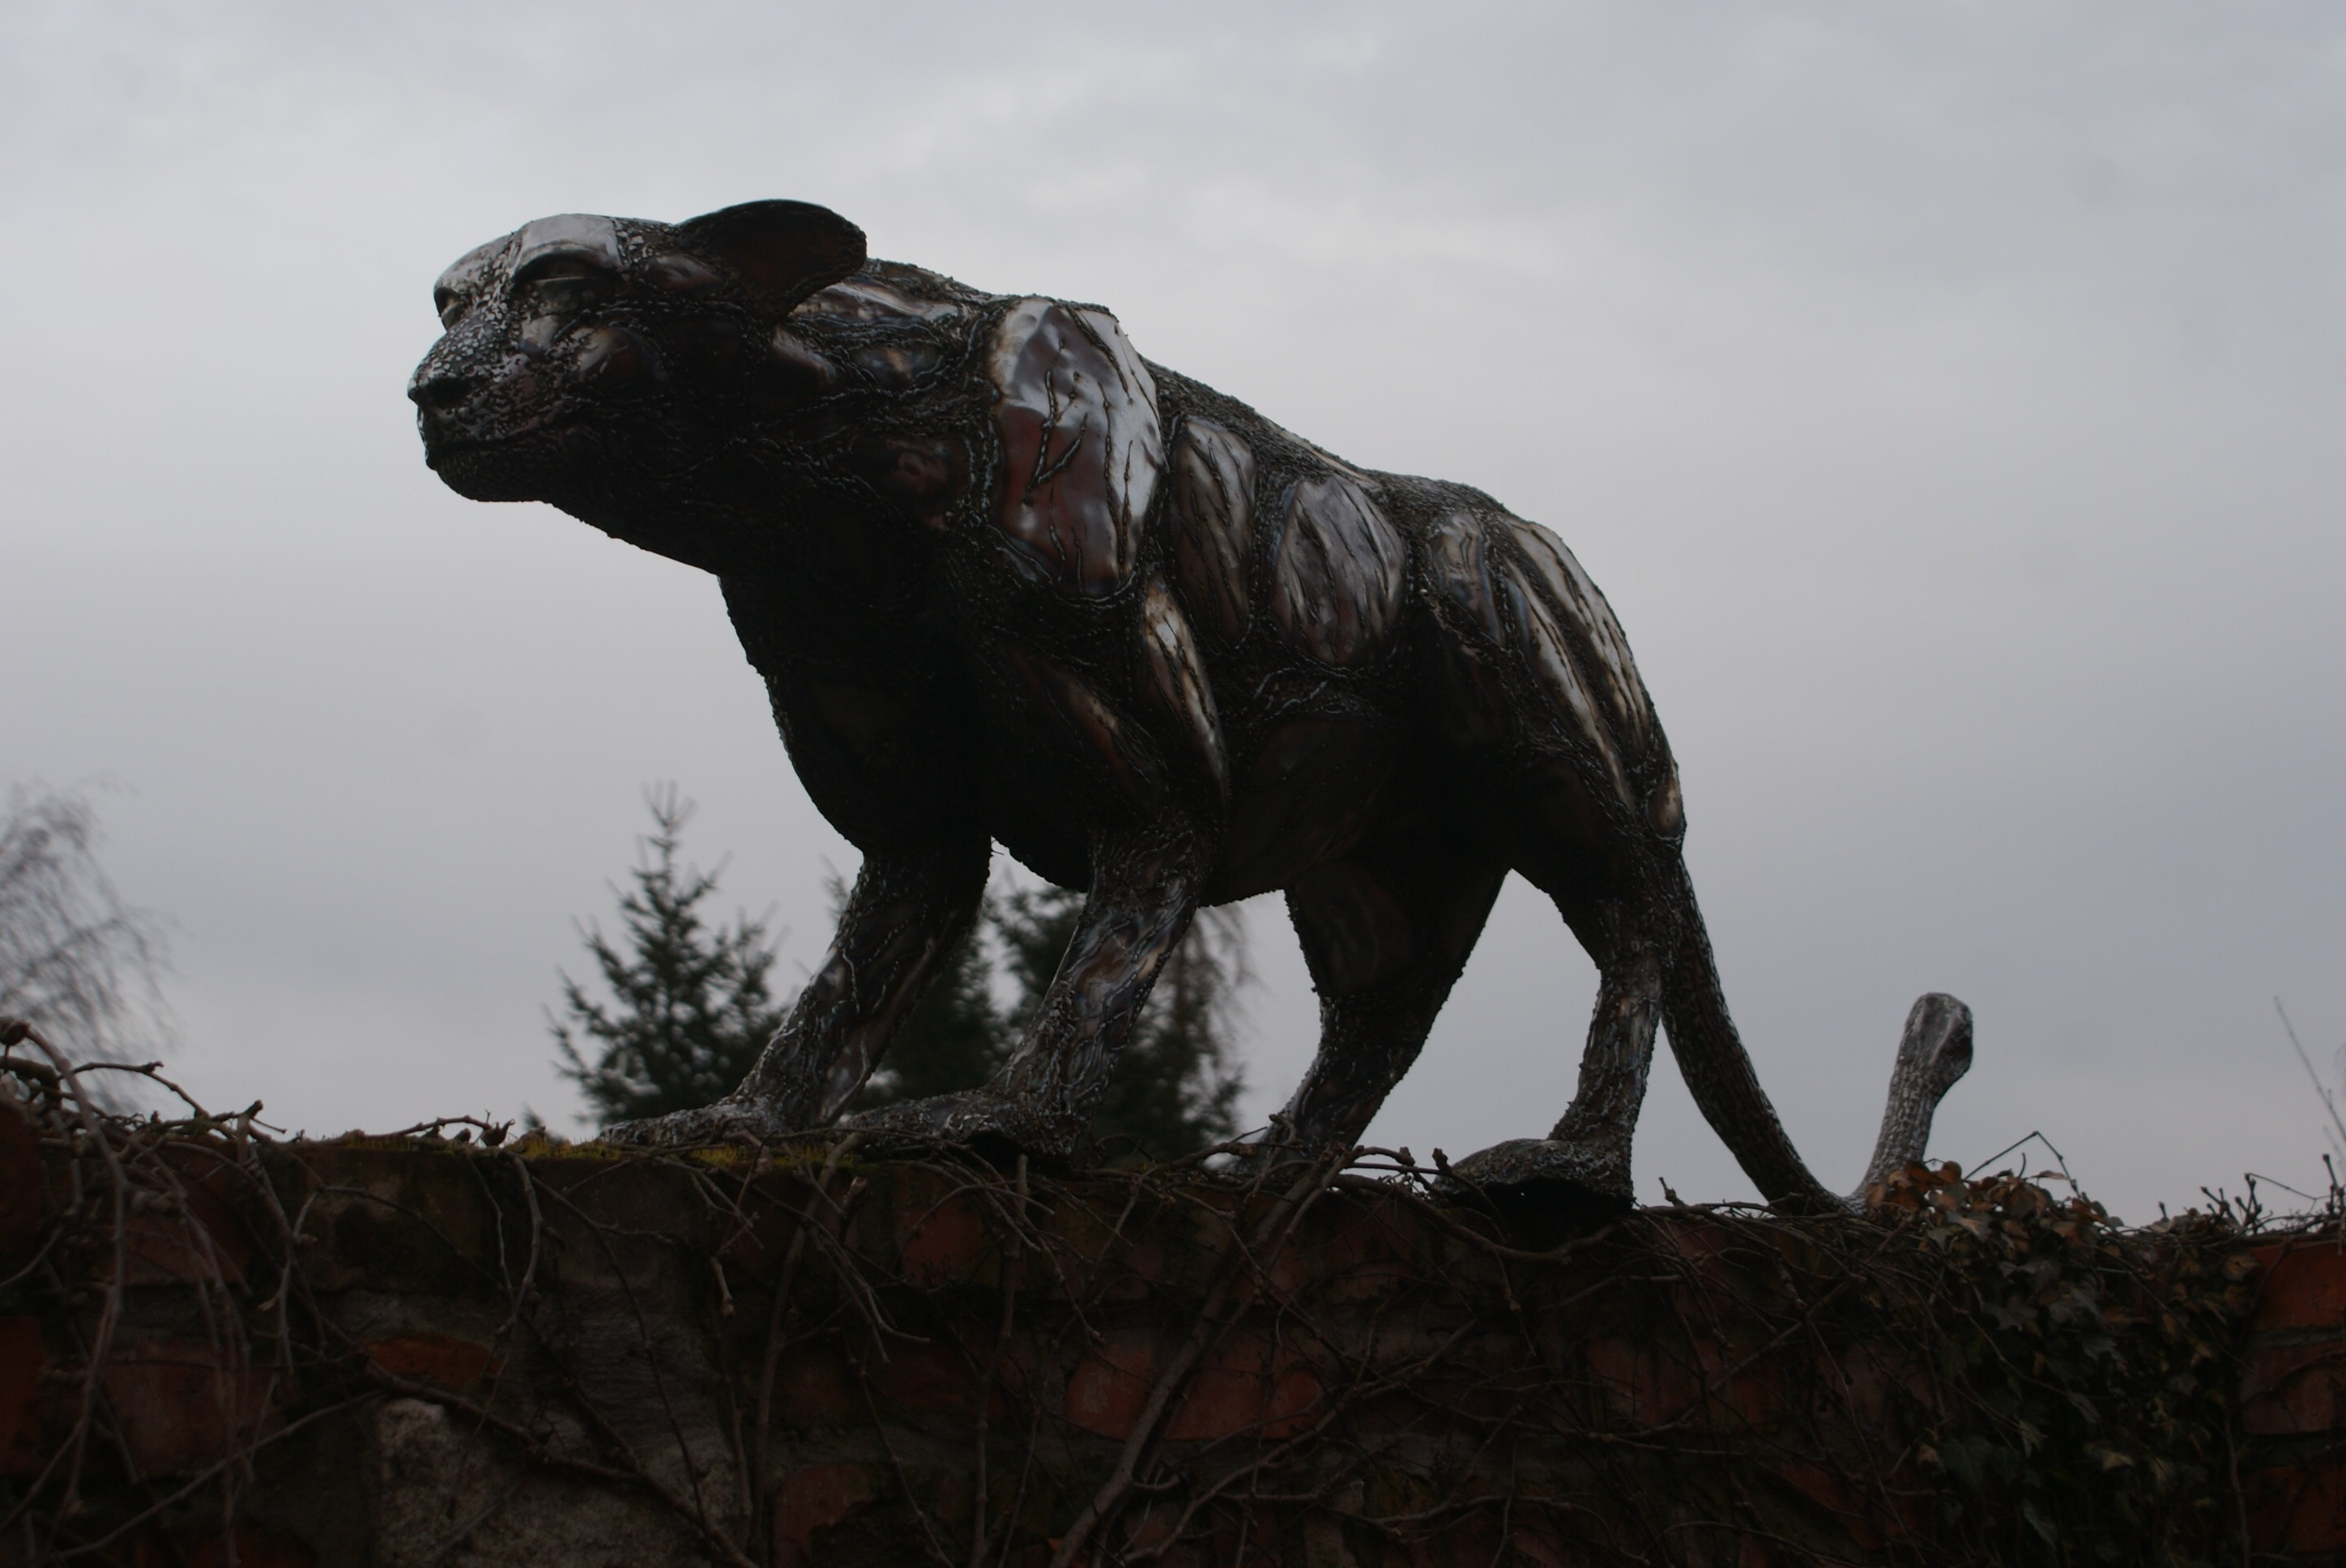
monument, statue, stallion, sculpture, art, tyrannosaurus, cattle like mammal, elephants and mammoths, cheetah with metal, metalwork cheetah, animals with metal